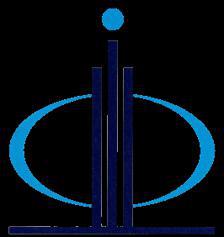
Building: Asty Tokushima
Country: Japan
Year built: 1993
Indoor arena and conference venue in Tokushima, Tokushima, Japan Asty Tokushima アスティとくしま Alternative names Tokushima Industry and Tourism Exchange Center General information Town or city Tokushima City Country Japan Coordinates 34°03′11″N 134°33′50″E / 34.053147°N 134.563894°E / 34.053147; 134.563894 Construction started July 1991 Completed September 1993 Opened October 20, 1993 ( 1993-10-20 ) Cost ¥200 billion Height 28.5 metres (94 ft) Technical details Material Reinforced concrete (through steel) Floor count 3 Floor area 22,000 square metres (240,000 sq ft) Other information Seating capacity Multi-Purpose Hall: 5,000 ( conference , convention ) 4,000 ( rock festivals , concerts, sporting events) Parking 534 slots Website www .asty-tokushima .jp References Asty Tokushima ( アスティとくしま ) or the Tokushima Industry and Tourism Exchange Center ( 徳島県立産業観光交流センター , Tokushima Kenritsu Sangyō Kankō Kōryū Sentā ) is an indoor arena and conference venue in Tokushima, Tokushima , Japan . The arena opened in 1993. "ASTY" in the venue's name is an acronym which stands for "Attractive Space in Tokushima Yamashiro". Notable sports events hosted by the arena include the official 2007 Asian Basketball Championship . Construction Asty Tokushima was constructed for three years, from July 1991 until September 1993. It was opened on October 20, 1993. Features Asty Tokushima's main feature is its multi-purpose hall which has a maximum seating capacity of 5000 to accommodate large-scale conferences and conventions . This figure is smaller for rock festivals, concerts and sporting events such as professional tennis, volleyball and sumo matches, where the maximum possible seating capacity is 4,000. The hall's whole 3,000 square metres (32,000 sq ft) space could be used for trade fairs and exhibitions. There are also 6 conference rooms within the venue with a capacity of 75-150 people each and 2 special conference rooms with 150-300 seating capacity. The Flair Tokushima Hall is another room within the venue with 142 fixed seating capacity and there are two training rooms hosted within the venue as well with 54 and 24 seating capacity respectively. References